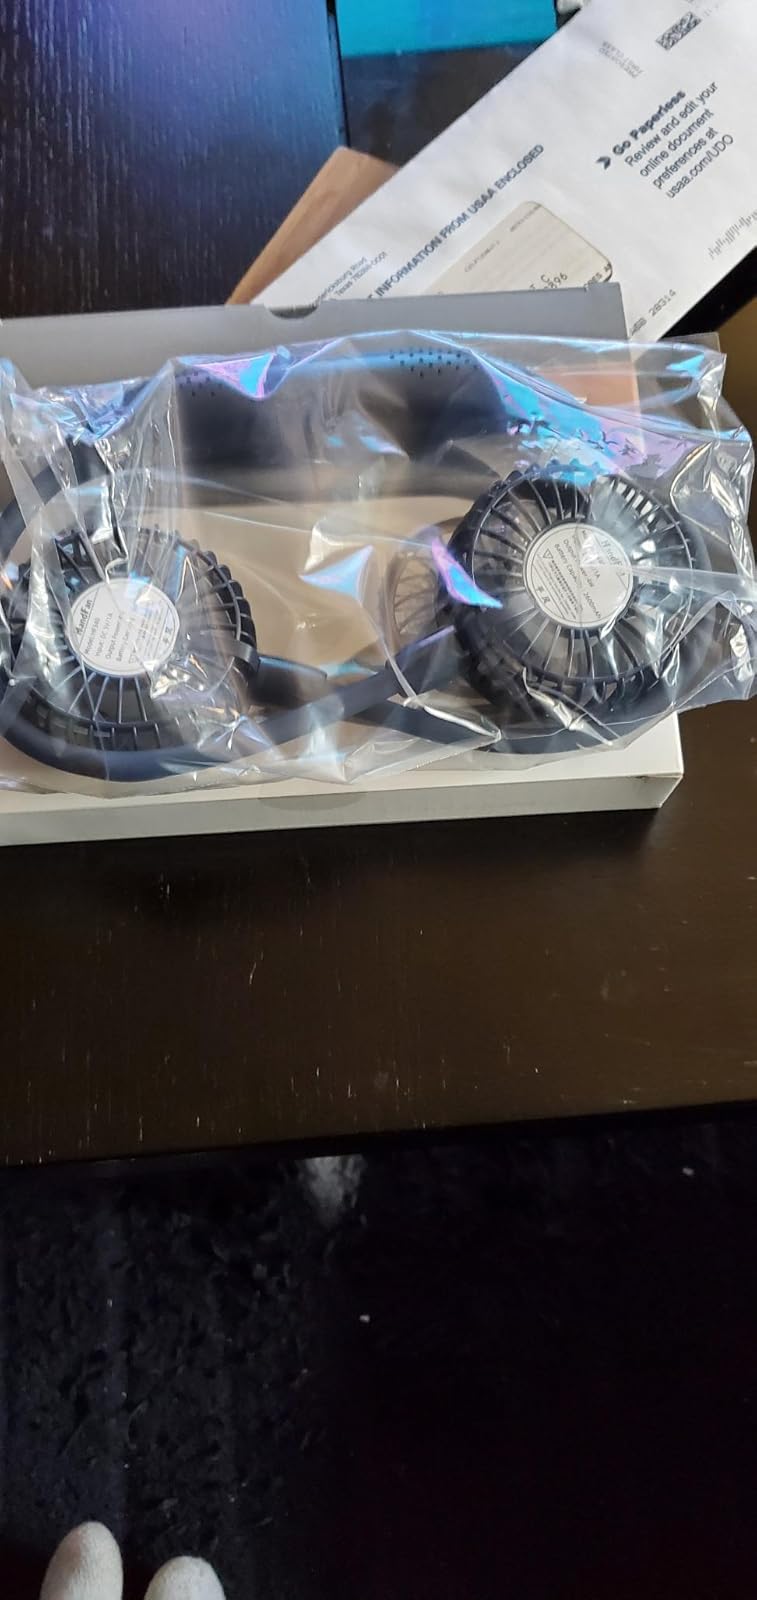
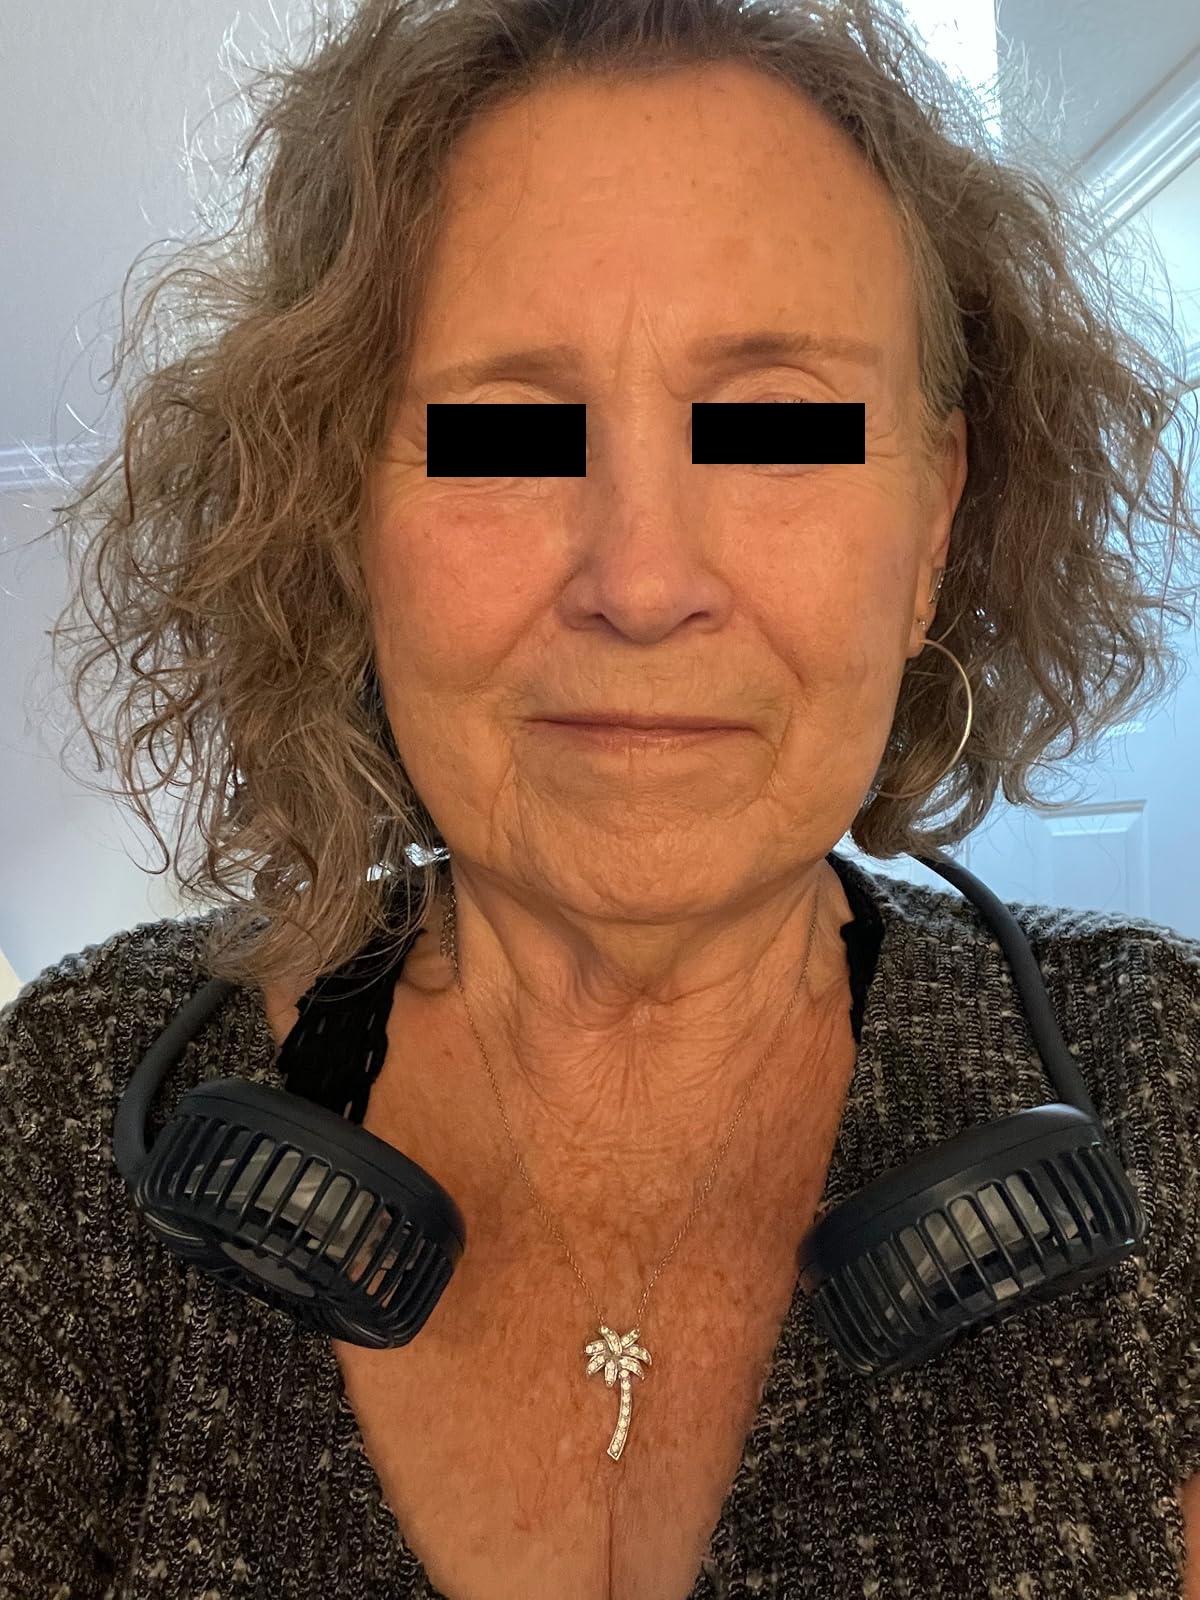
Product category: fan
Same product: yes